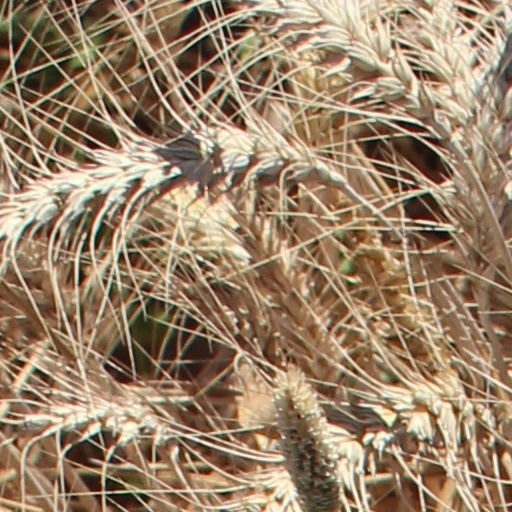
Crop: wheat